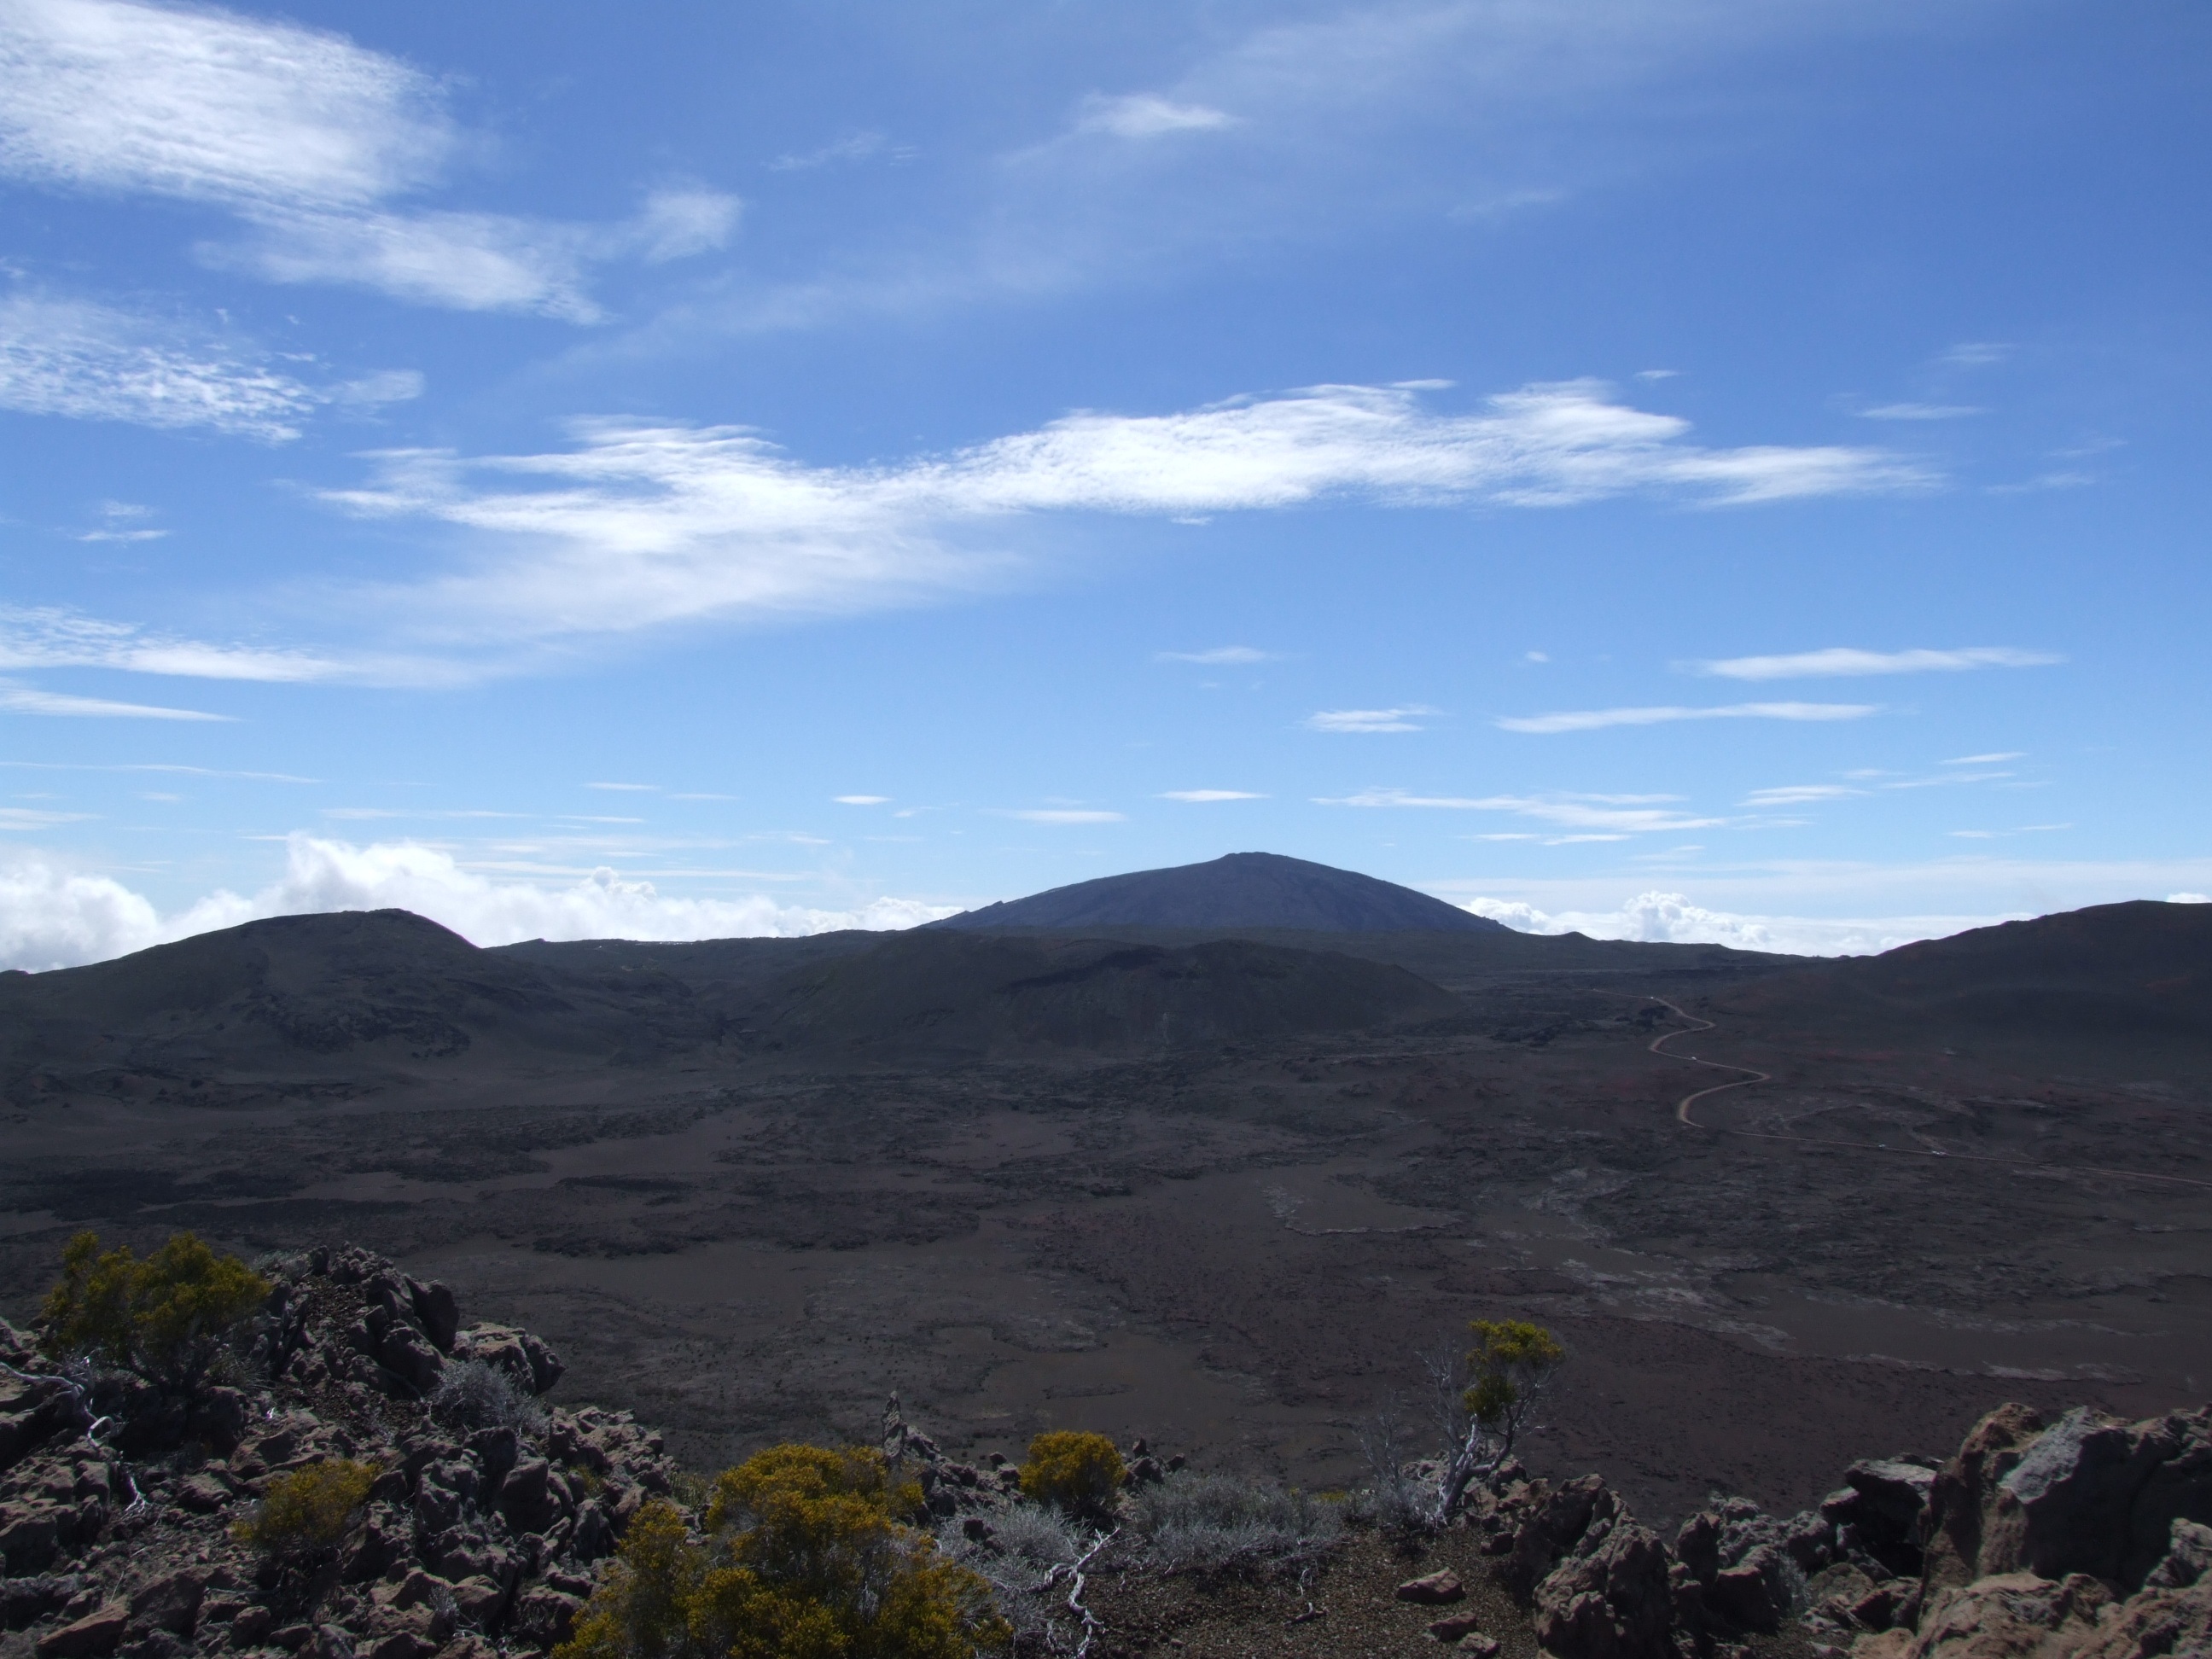
landscape, sand, wilderness, walking, mountain, cloud, sky, road, hill, adventure, valley, mountain range, meeting, volcano, highland, ridge, summit, plateau, fell, landform, mountain pass, piton of the furnace, reunion island, bory, geographical feature, mountainous landforms